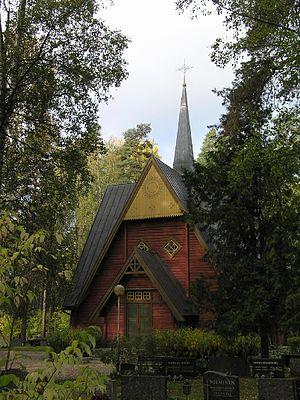
Sakris Usko Nyström est un architecte finlandais.